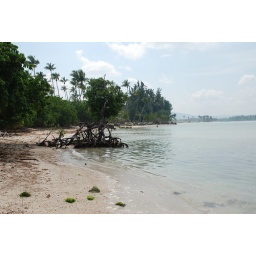
The beach near the pool wasn't good for swimming - lots of jagged coral rocks - but it was pretty.